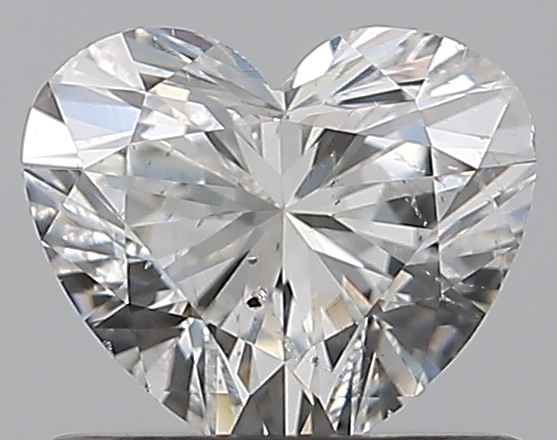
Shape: heart
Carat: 0.7
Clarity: SI1
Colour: H
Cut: EX
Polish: EX
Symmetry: VG
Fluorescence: N
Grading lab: GIA
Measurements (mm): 5.24 x 6.05 x 3.65